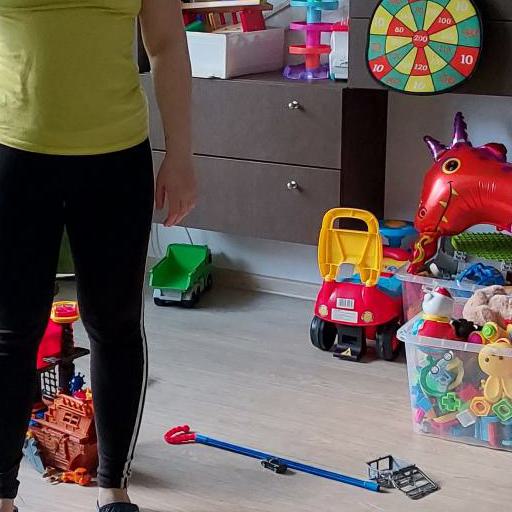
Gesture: no_gesture